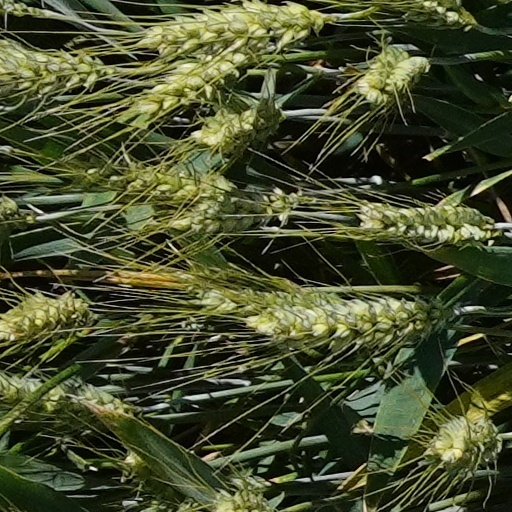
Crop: wheat